Fidelismo

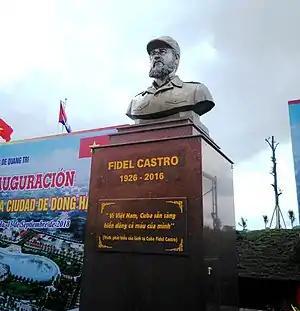
Fidel Park in Vietnam

On December 30, 1958, General Cantillo privately advised Batista that he should flee the country. On January 2, 1959, Castro called for a general strike, and began his trek to capture Havana in his self-stylized "Freedom Caravan".